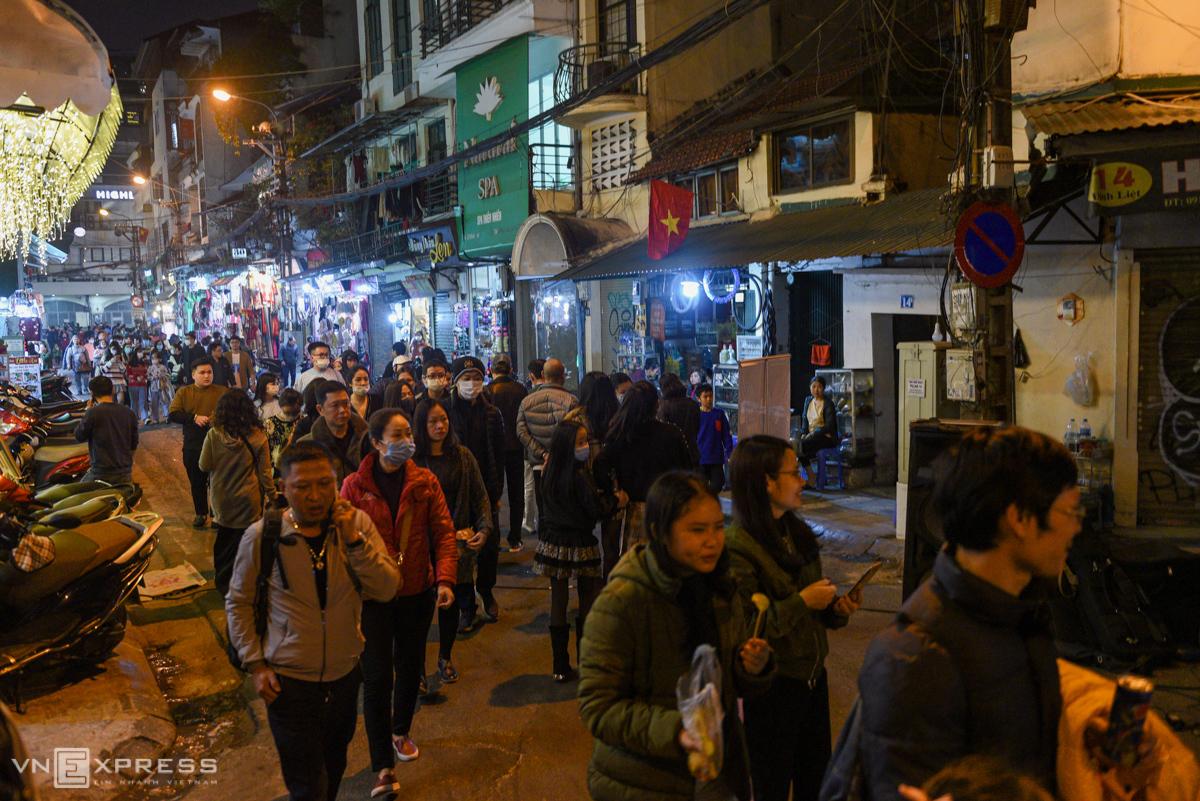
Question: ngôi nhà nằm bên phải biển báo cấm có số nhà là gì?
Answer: ngôi nhà nằm bên phải biển báo cấm có số nhà là 14